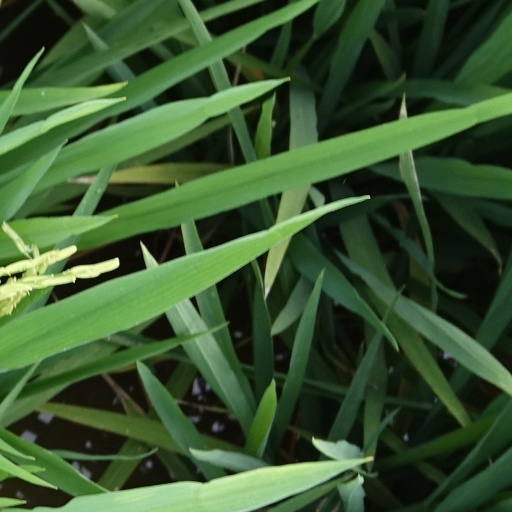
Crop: rice